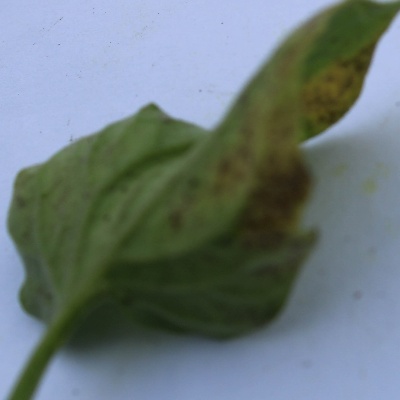
Crop: Tomato
Condition: septoria leaf spot